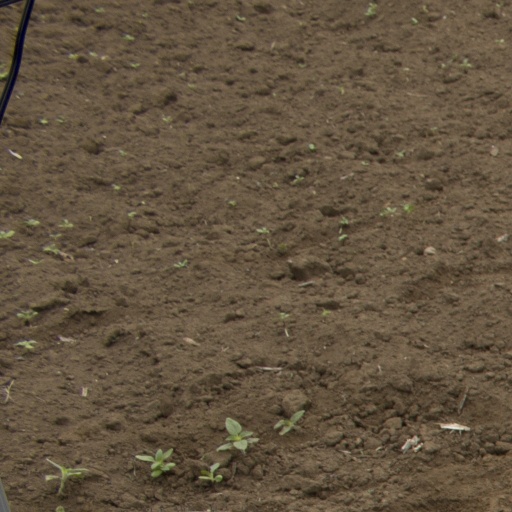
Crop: Jerusalem artichoke